Infinite Corridor

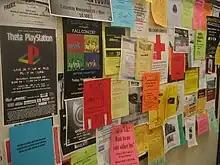
Unenclosed bulletin boards rapidly accumulate many posters

On occasion, students in the Transport Lab of the Department of Civil and Environmental Engineering (CEE) have studied foot traffic in the Infinite Corridor, as a safer, more accessible model of highway traffic. In 1997, one student report made the following observations about the informal rules that seem to apply to Infinite Corridor traffic: